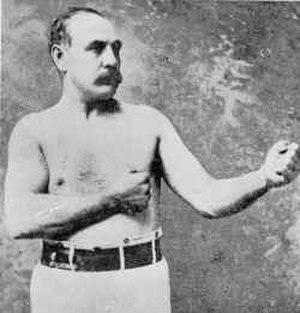
Jem Mace est un boxeur anglais combattant à mains nues né le 8 avril 1831 à Beeston, Norfolk, et mort le 30 novembre 1910 à Jarrow.
Tom King est un boxeur anglais combattant à mains nues né le 14 août 1835 à Londres et mort le 3 octobre 1888 à Stockbridge, dans le comté de Hampshire.